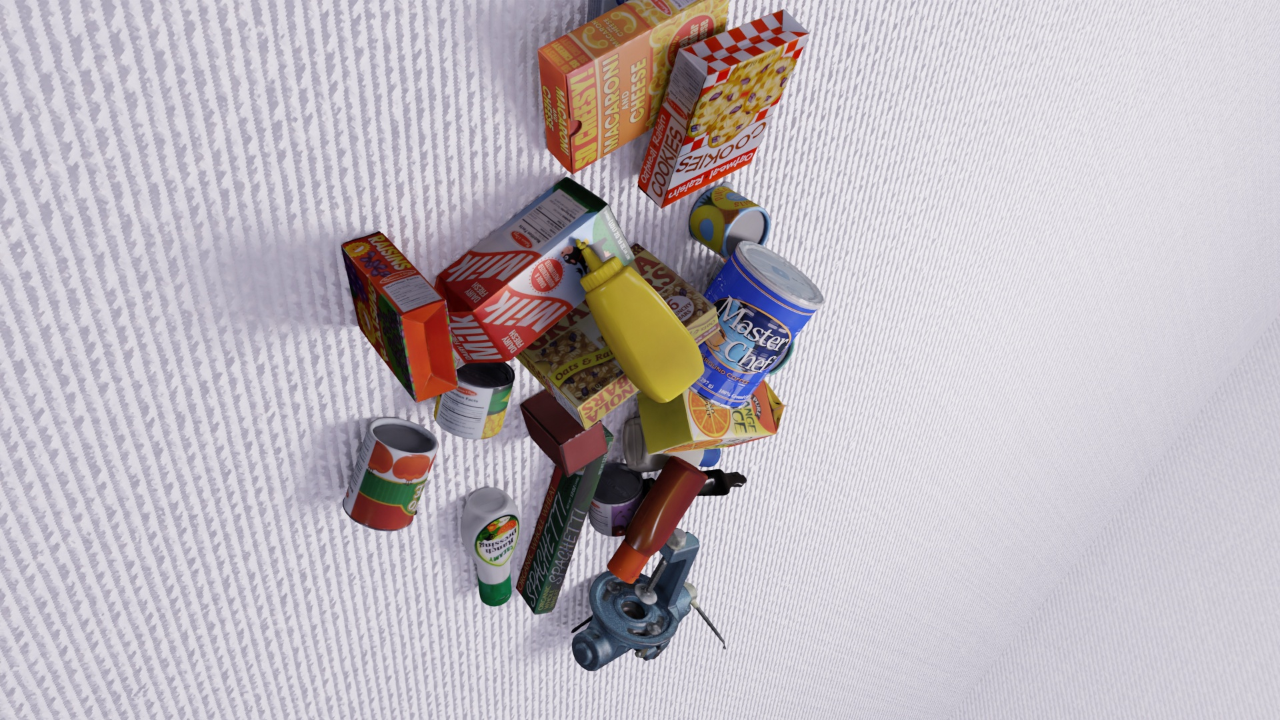
Question:
What are the five normalized (x, y) points between 0 and 1 in the image that outline the grasp plane for the can of sliced mushrooms? Your answer should be as Grasp center: [], Left finger base: [], Right finger base: [], Left finger tip: [], Right finger tip: [].
Answer: Grasp center: [0.600781, 0.519444], Left finger base: [0.575781, 0.530556], Right finger base: [0.624219, 0.508333], Left finger tip: [0.547656, 0.491667], Right finger tip: [0.597656, 0.473611]